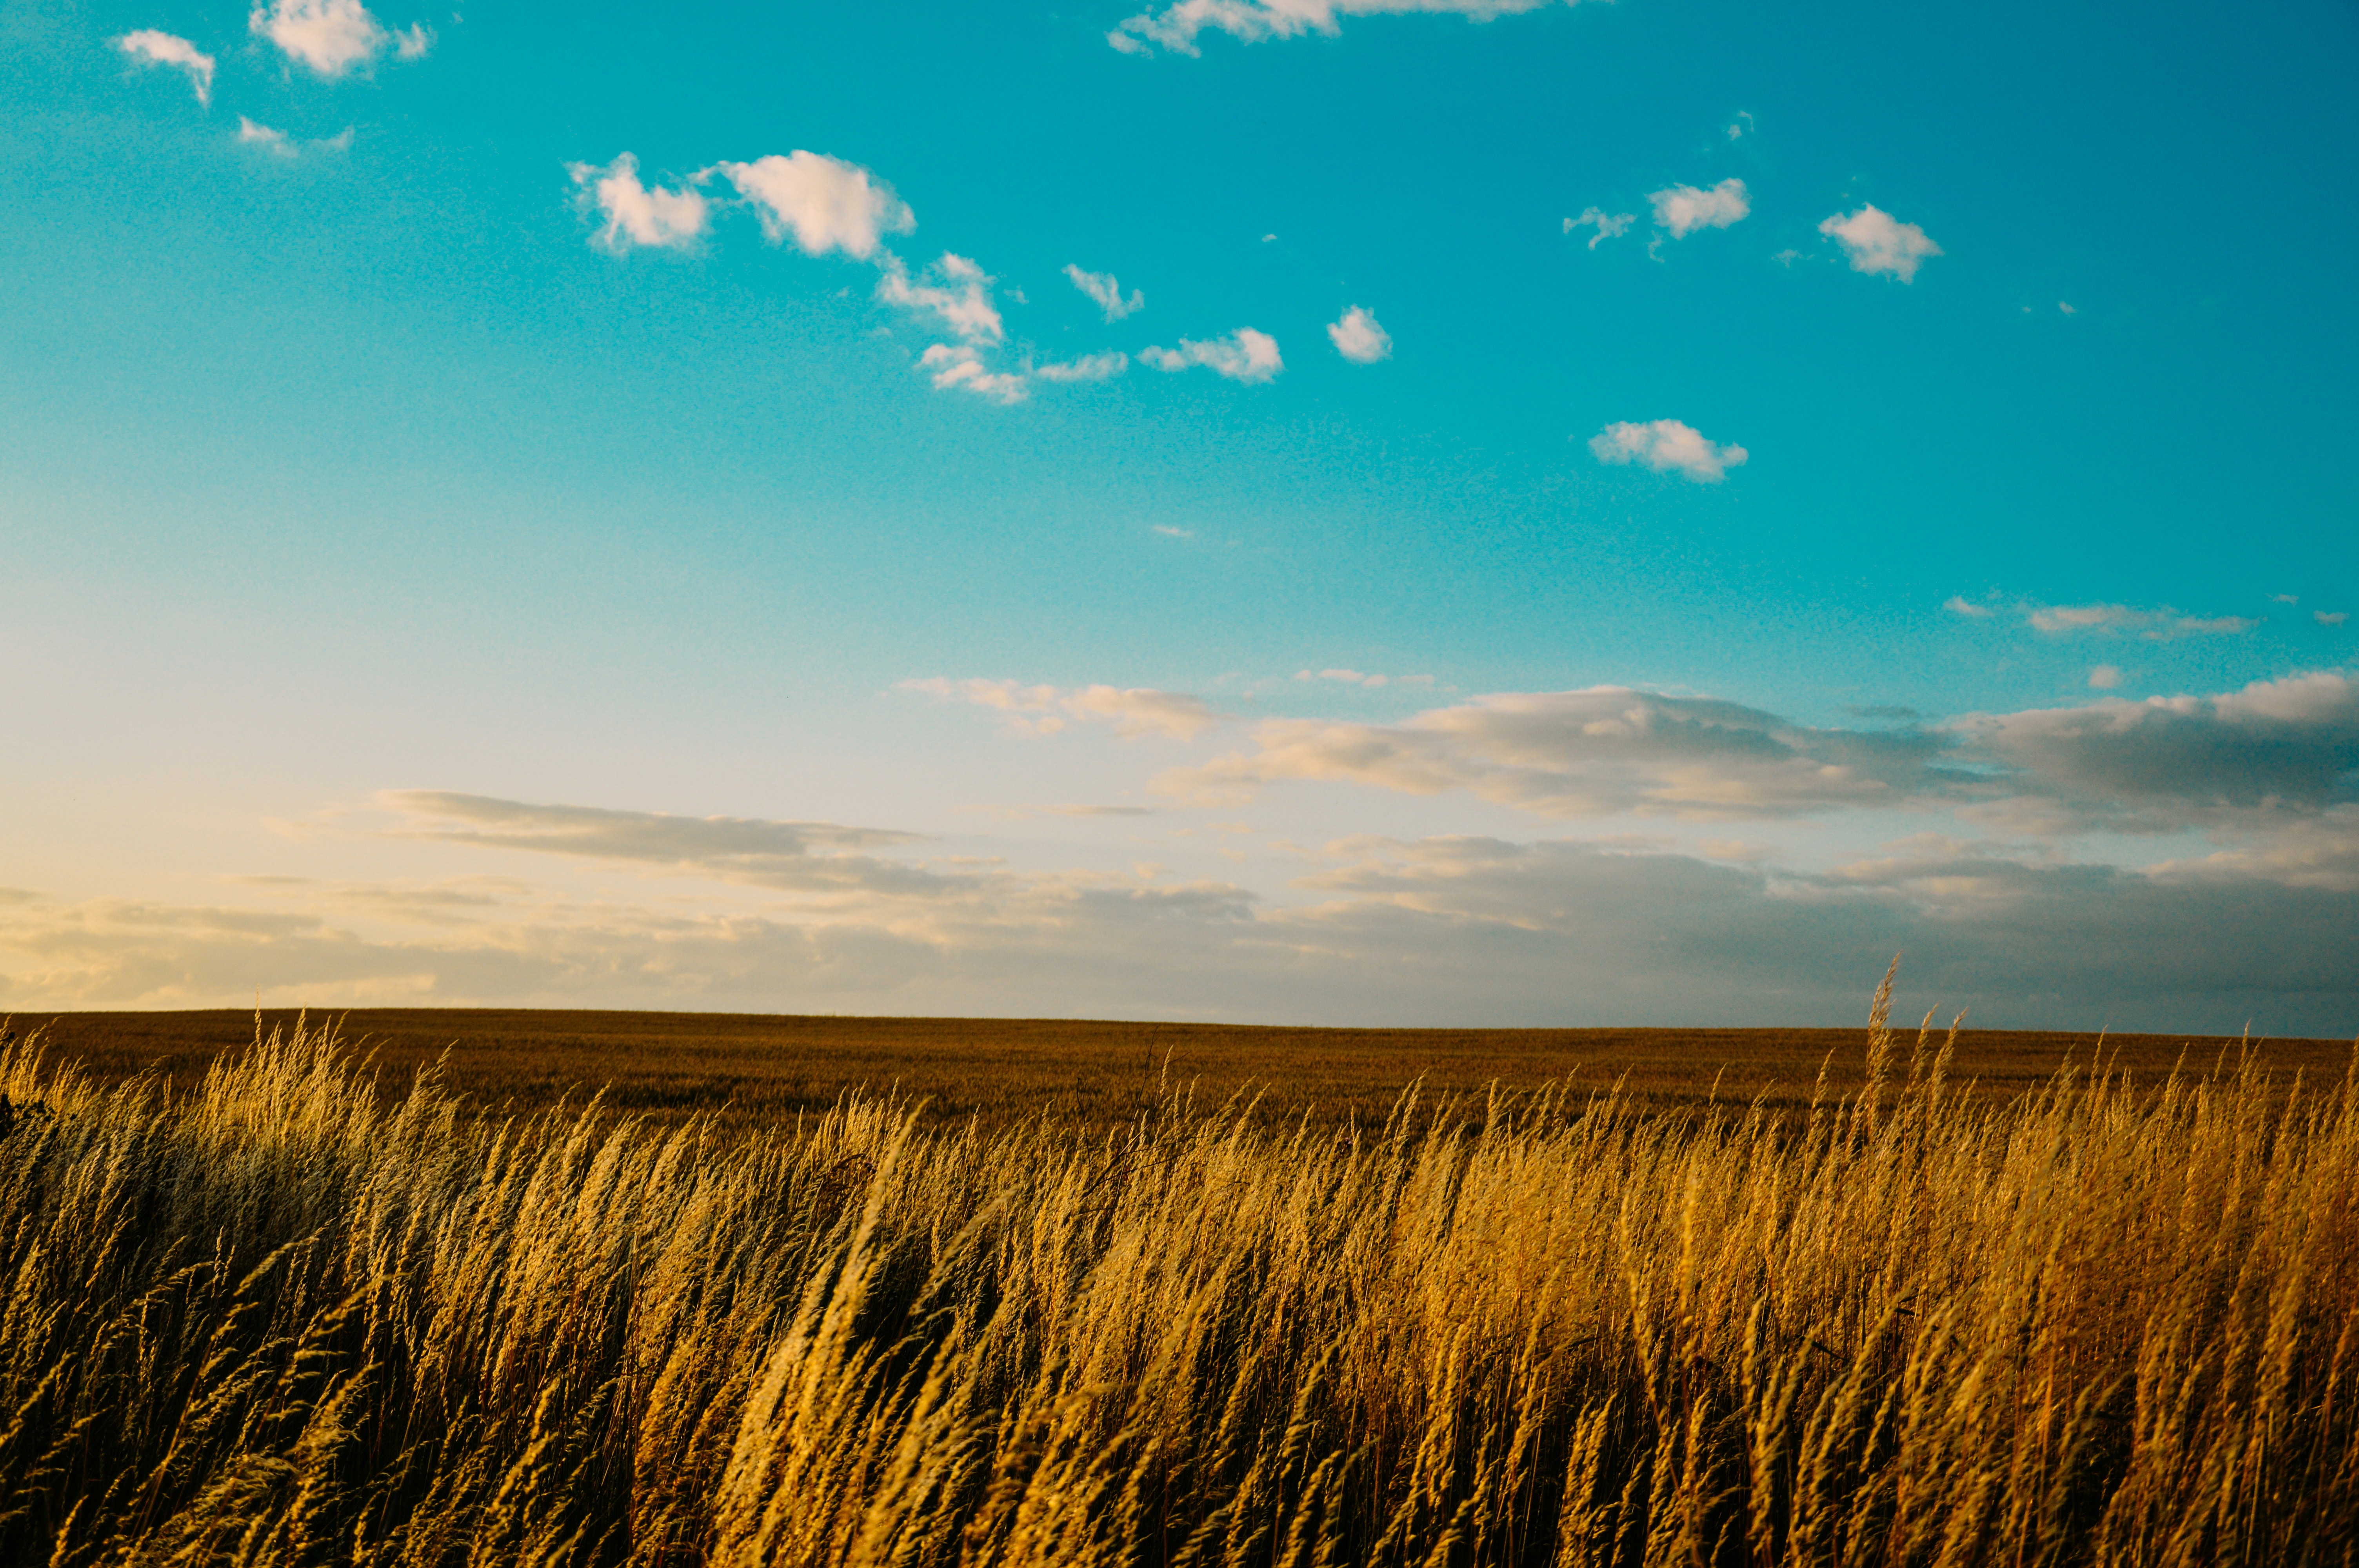
landscape, tree, nature, grass, outdoor, horizon, light, cloud, plant, sky, sun, sunrise, sunset, field, farm, meadow, wheat, prairie, countryside, sunlight, morning, dawn, land, country, summer, dusk, environment, evening, rural, food, spring, green, farming, scenic, natural, autumn, blue, yellow, agriculture, season, plain, farmland, sunny, grassland, scene, steppe, rural area, flowering plant, natural environment, grass family